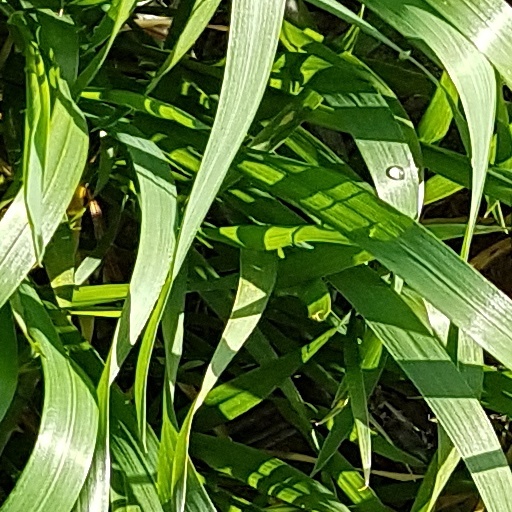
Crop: wheat